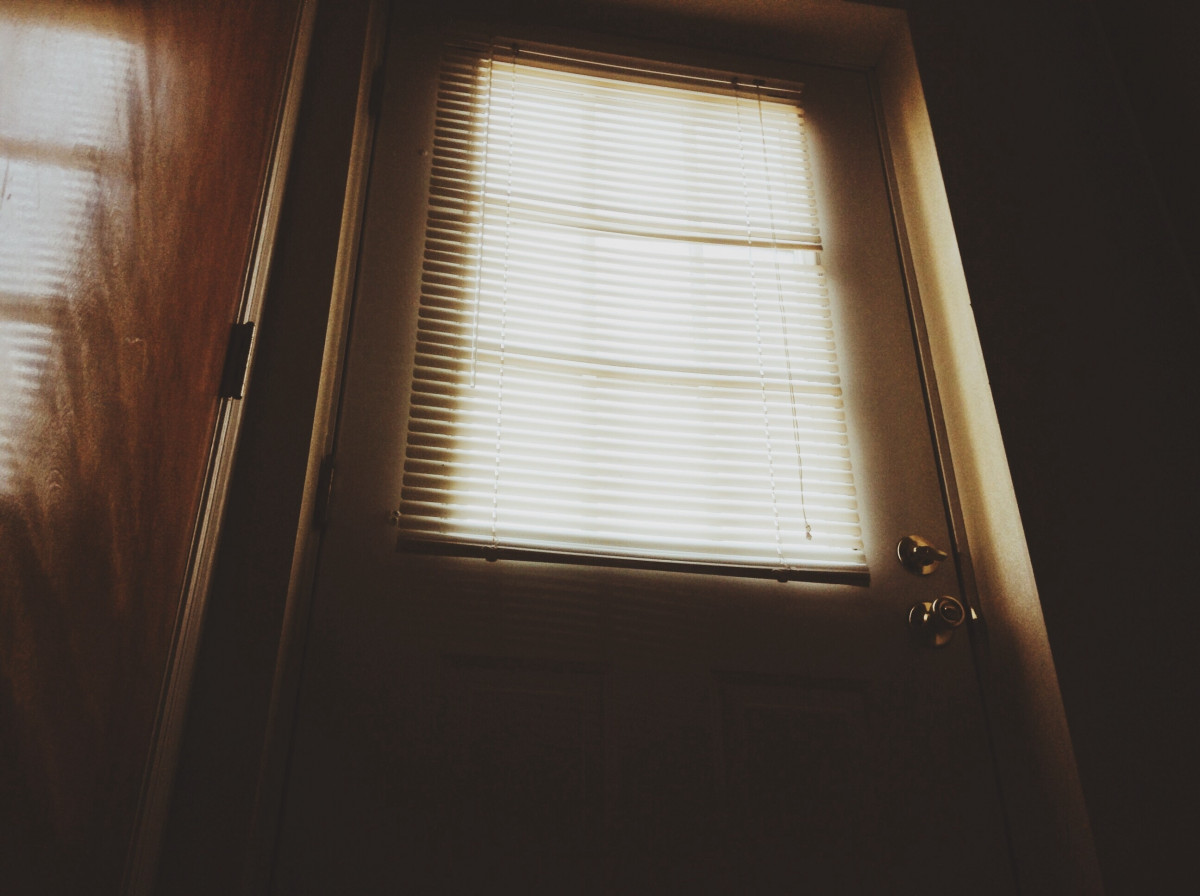
Tags: wood, ceiling, room, lighting, interior design, window blind, window covering